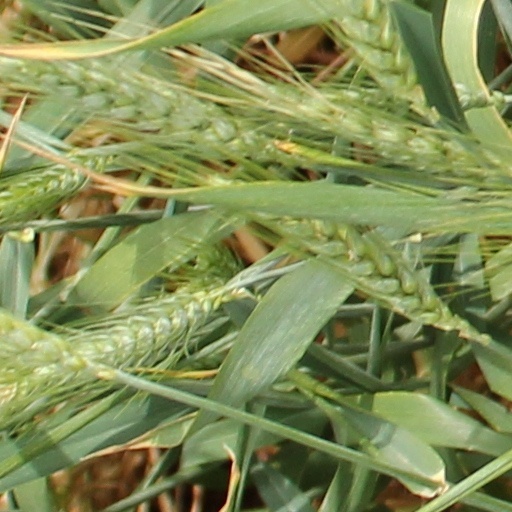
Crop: wheat